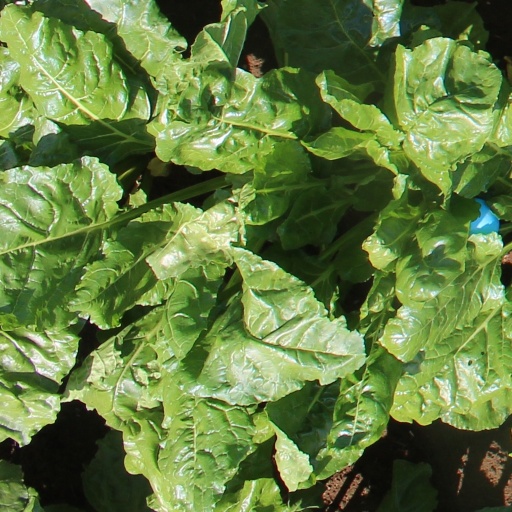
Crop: sugar beet